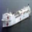
Label: ship